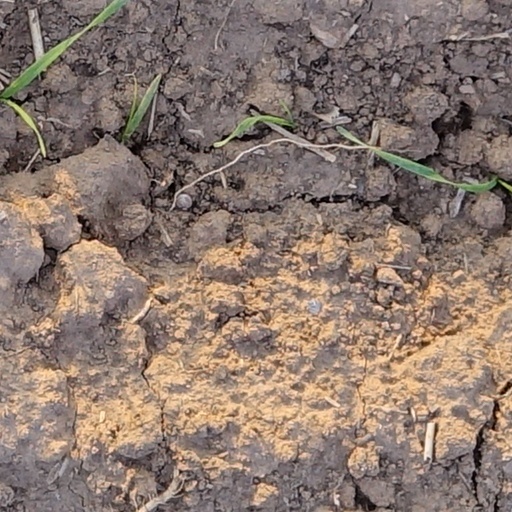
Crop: wheat